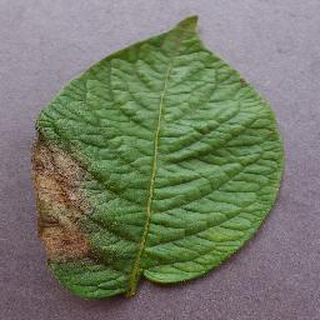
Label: potato_late_blight